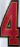
Number: 4